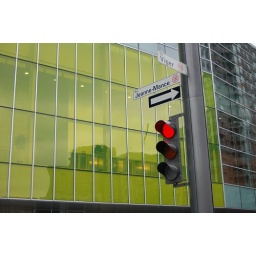
montreal - traffic light in front of green house